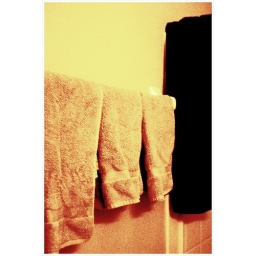
Monochrome towels against the big, black, dog towel. Taken 3/1/11